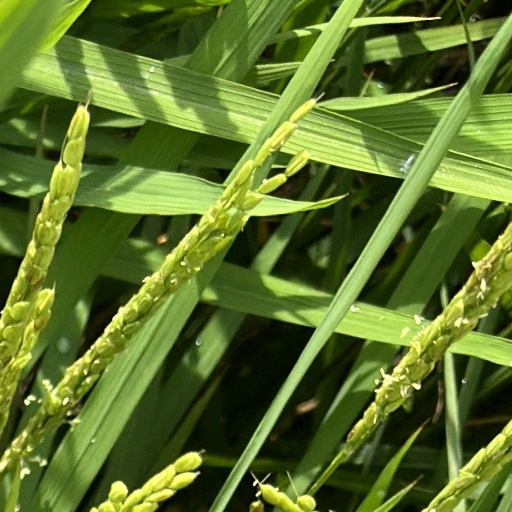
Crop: rice